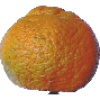
Label: mandarine